Zeta (automobile)

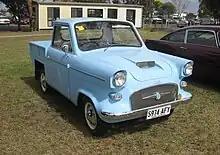
Zeta Utility. The rear bodywork on this example differs from that shown on the Zeta Utility sales brochure.

The Zeta Sedan, (also known as the Zeta Runabout) and Utility, were powered by a 324cc Villiers engine and were front wheel drive with independent rear trailing arms. The Sedan was not equipped with a rear hatch so access to the cargo area required removal of the front seats, the ease of which was advertised as a positive feature. The chassis was steel, with a fibreglass body enclosing a large but sparse interior. Windows were perspex except for the front windscreen which was laminated glass. The doors were steel with sliding perspex windows.